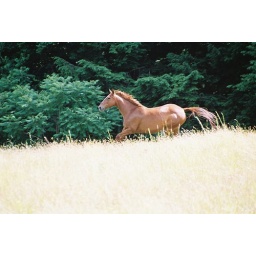
Lilly a thoroughbred mare running in a field